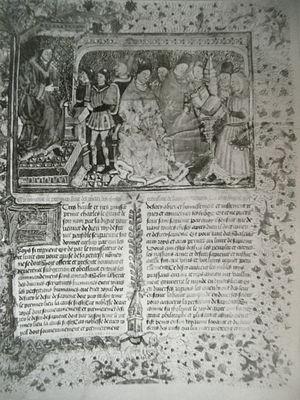
La famille Bonnasse est une famille de banquiers qui fondent et exploitent successivement quatre établissements bancaires privés, essentiellement marseillais, entre 1825 et 1983.